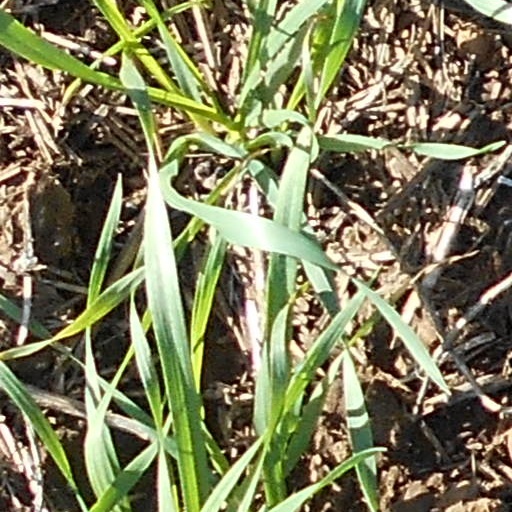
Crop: wheat